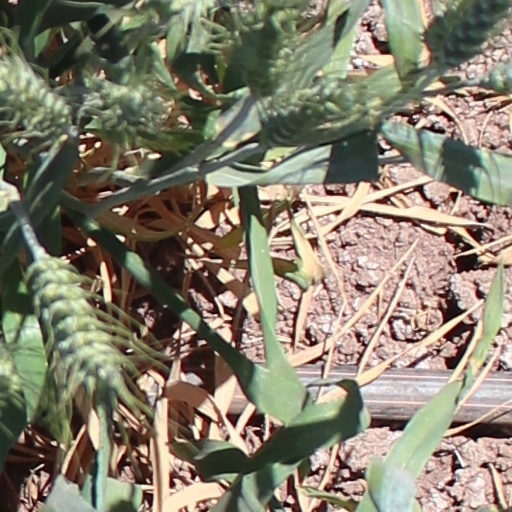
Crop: wheat